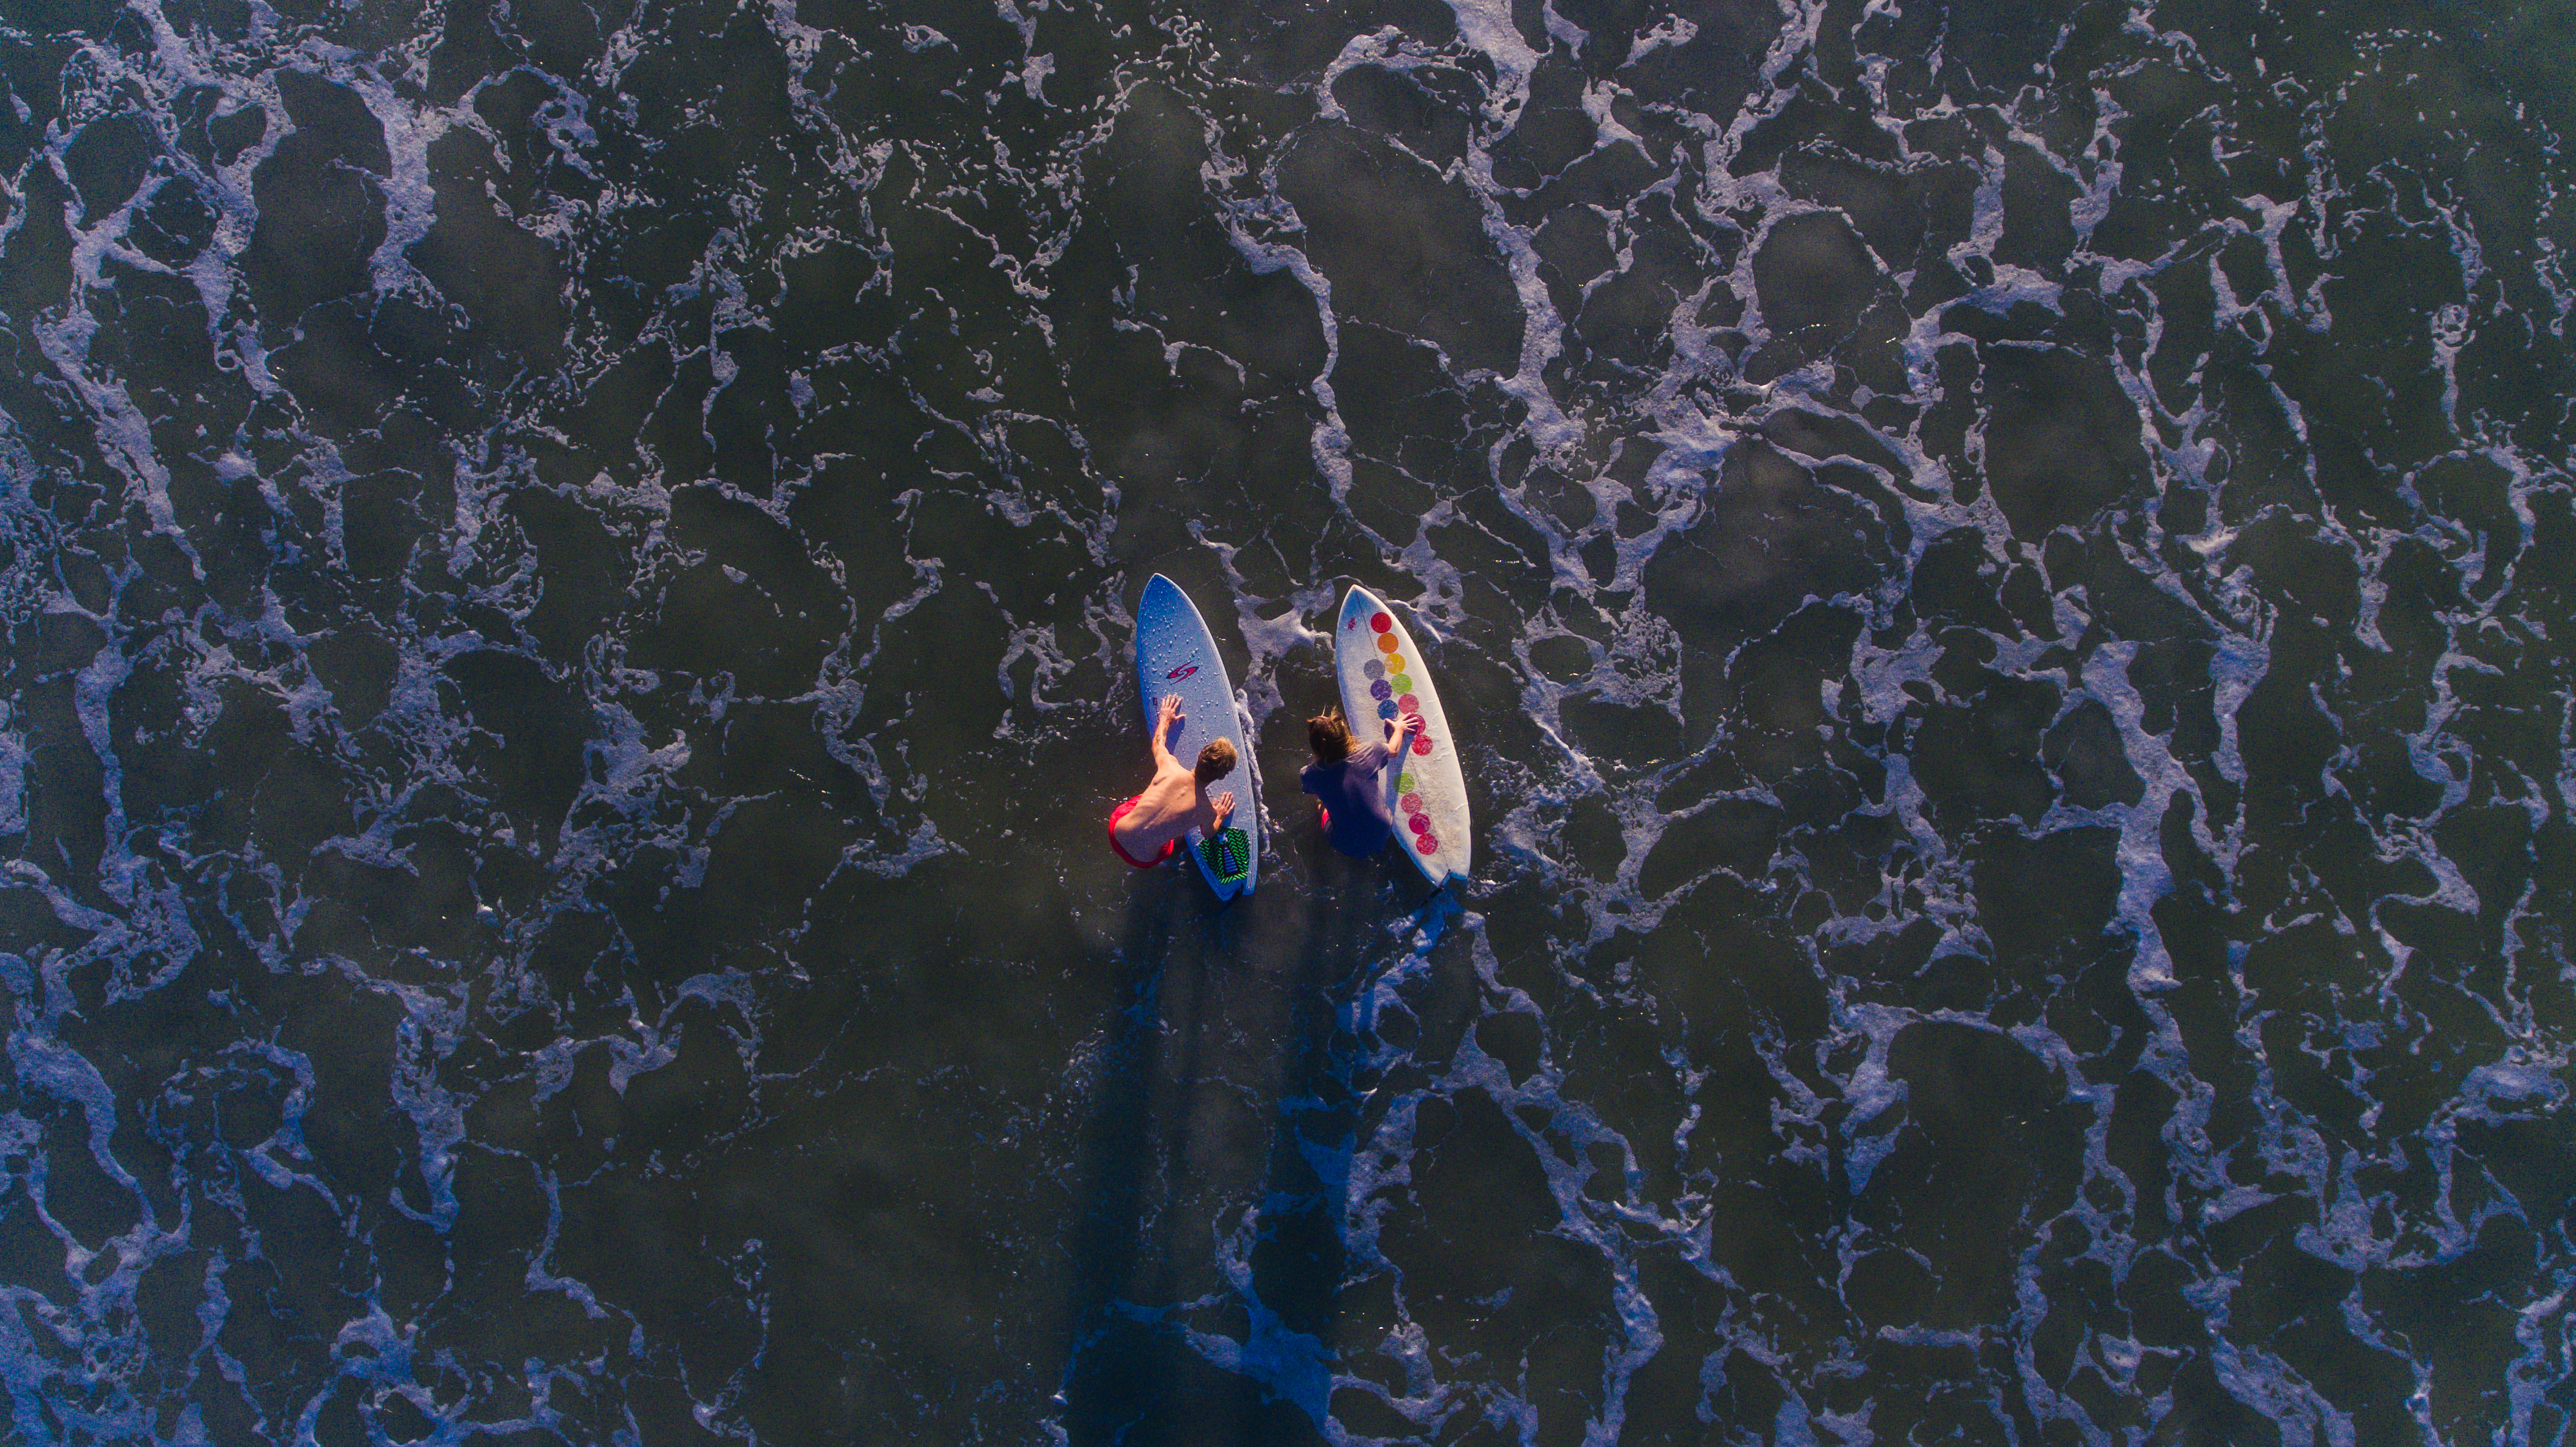
sea, water, ocean, adventure, underwater, ice, reflection, surfboard, blue, extreme sport, screenshot, surfboarder